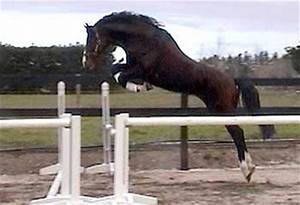
Label: horse